Non me lo dire!

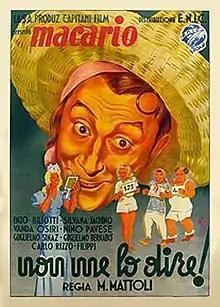
Italian theatrical release poster

Non me lo dire! is a 1940 Italian "white-telephones" comedy film directed by Mario Mattoli and starring Erminio Macario.